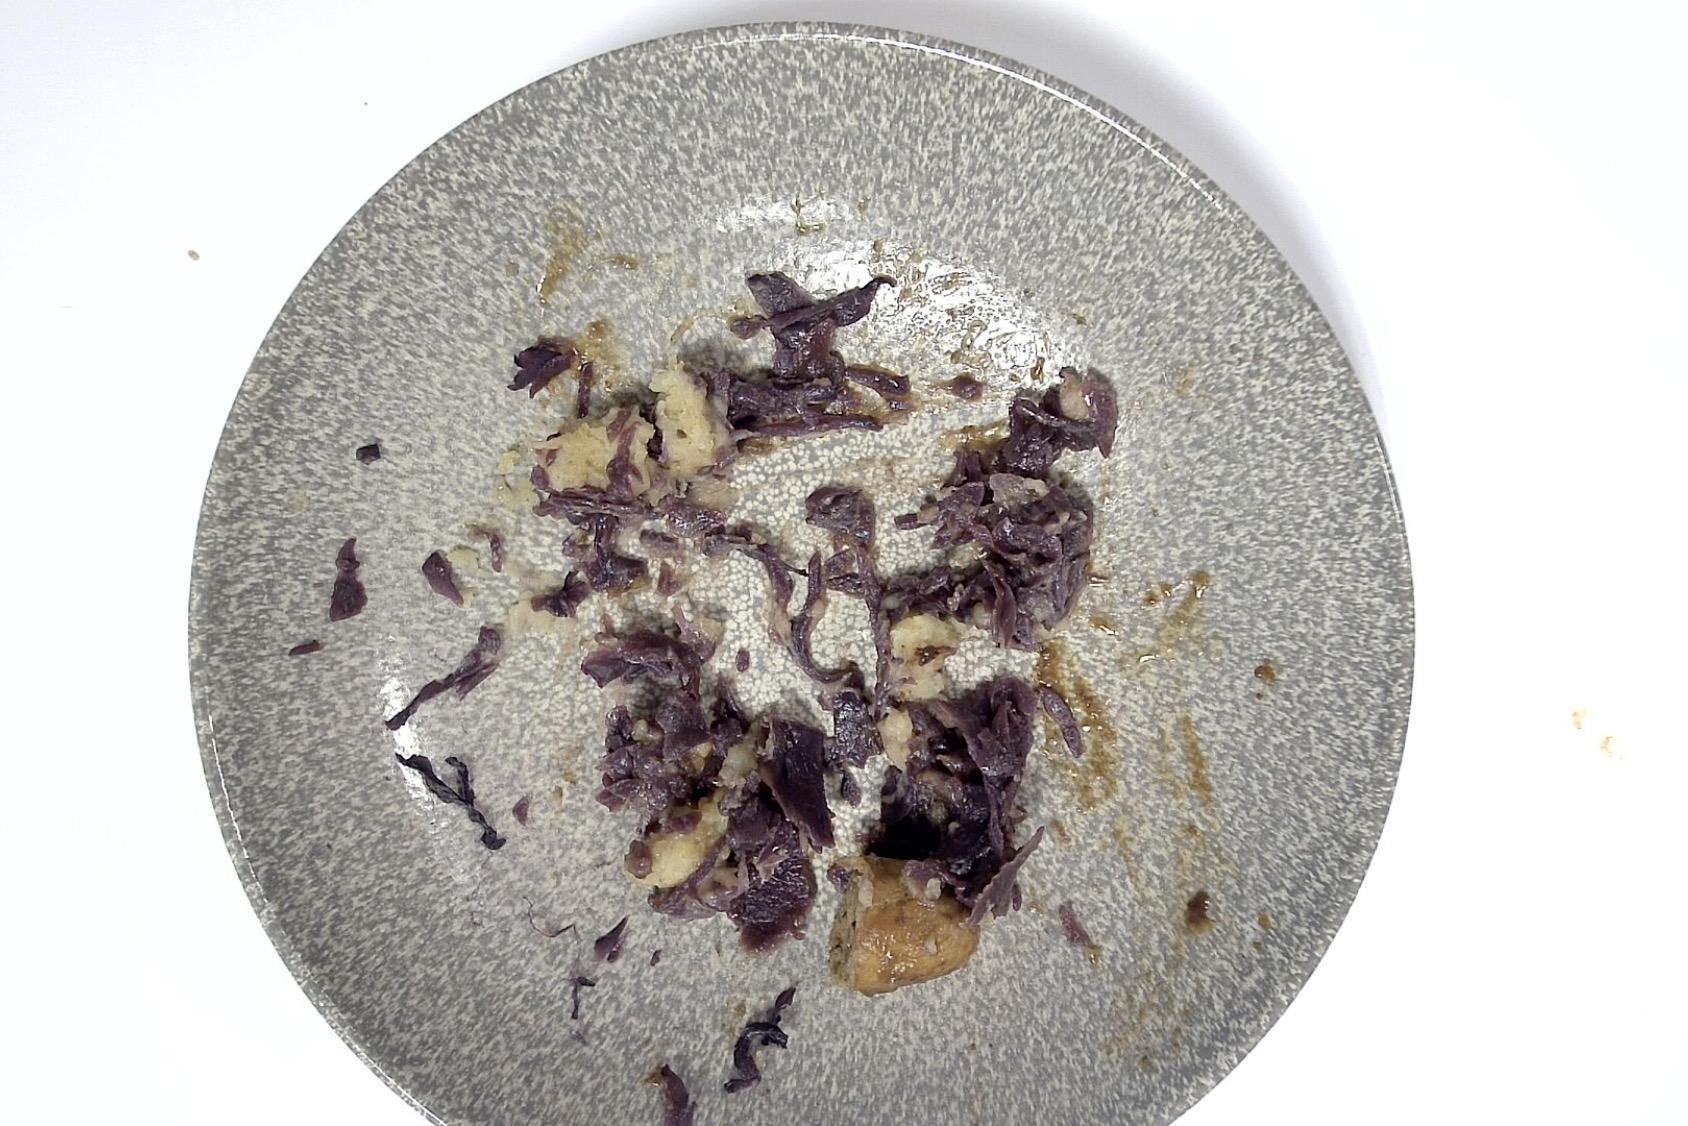
Gericht: Rostbratwurst mit Rotkohl , Kartoffelpüree , Braune Sauce
Portionsgröße: Normale Portion
Zutaten: Kartoffelpüree , Rotkohl, Braune Sauce , Rostbratwurst
Gewicht vorher: 300 g
Kalorien vorher: 360,980 kcal
Gewicht nachher: 214 g
Kalorien nachher: 257,499 kcal